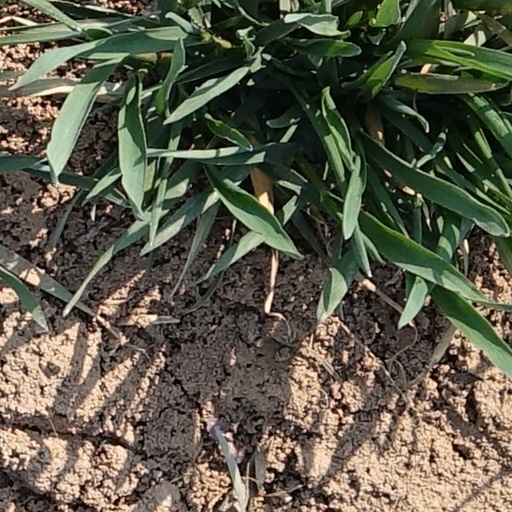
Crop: wheat